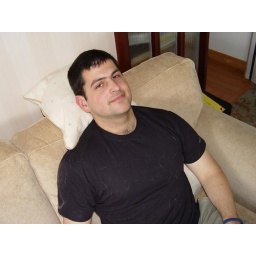
At home covered in dog hair :D